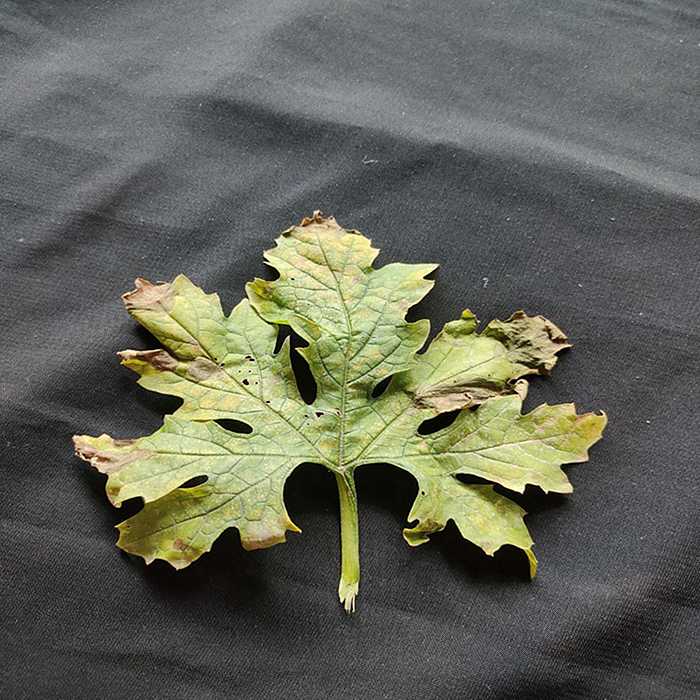
Plant: Bitter Gourd
Label: Mosaic virus